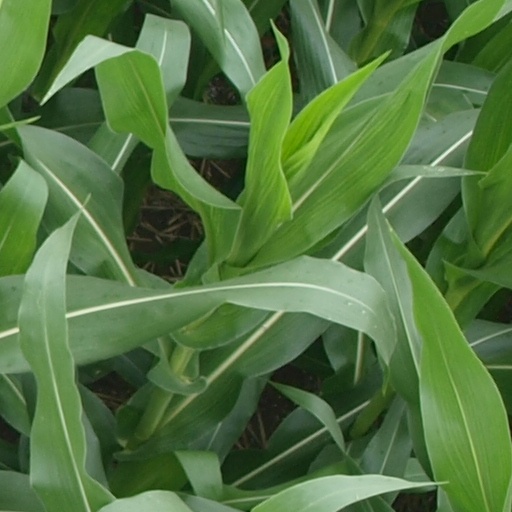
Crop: maize; corn